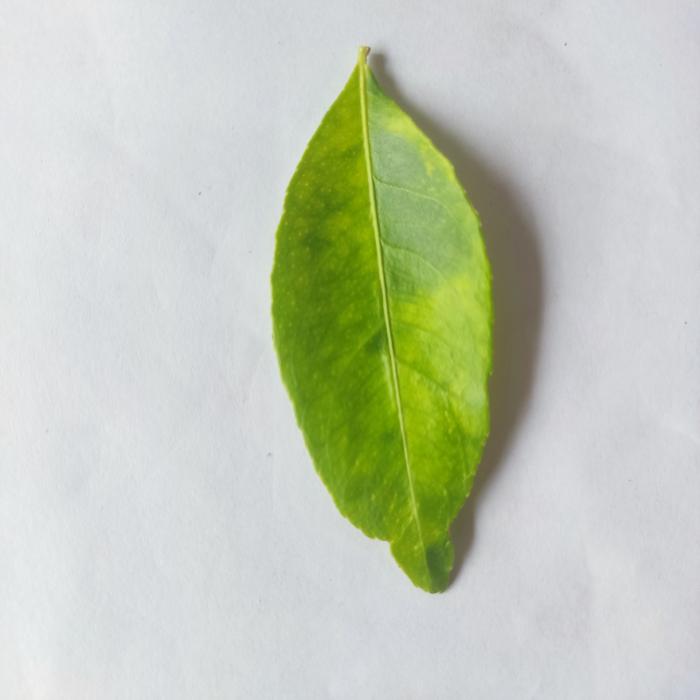
Crop: Lemon
Leaf condition: Citrus